Sara Olsson

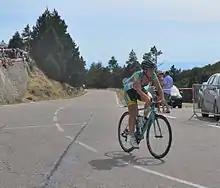
Sara Olsson in 2016

Sara Olsson (born 6 March 1990) is a Swedish racing cyclist. She rode at the 2014 UCI Road World Championships.